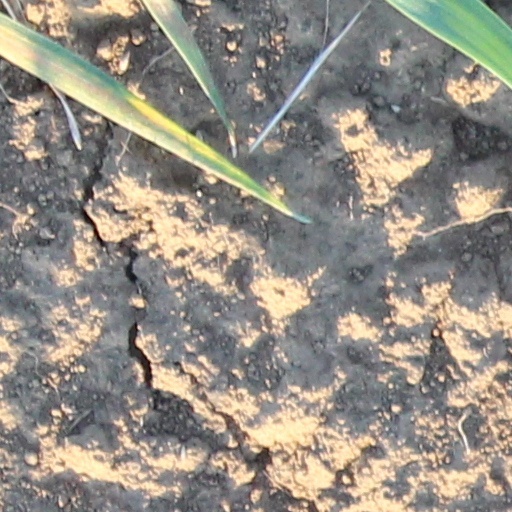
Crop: wheat